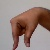
The image shows a hand gesture representing the letter 'Q' in Indian Sign Language.